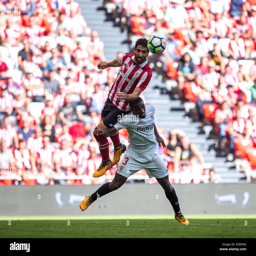
football player during the soccer match